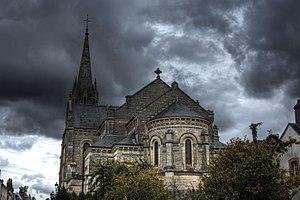
église de briare
L’église Saint-Étienne de Briare est une église de style architectural romano-byzantin située dans la commune de Briare, le département du Loiret et la région Centre-Val de Loire.